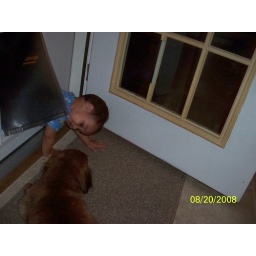
Jack coming in the dog door